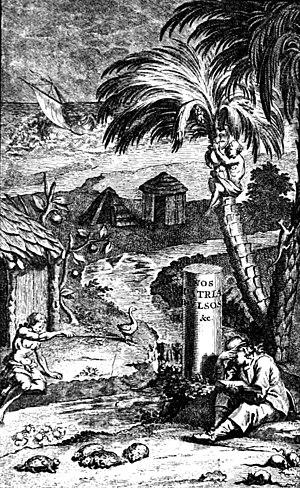
La frontispice d'une copie datant du 19ième siècle d'un récit de François Leguat, réfugié huguenot du 18ième siècle.